Luther Williams Field

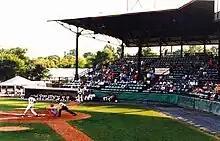
Luther Williams Field

The venue hosted the 1980 and 1982 Atlantic Sun Conference baseball tournaments, won by Georgia Southern and Hardin–Simmons, respectively.